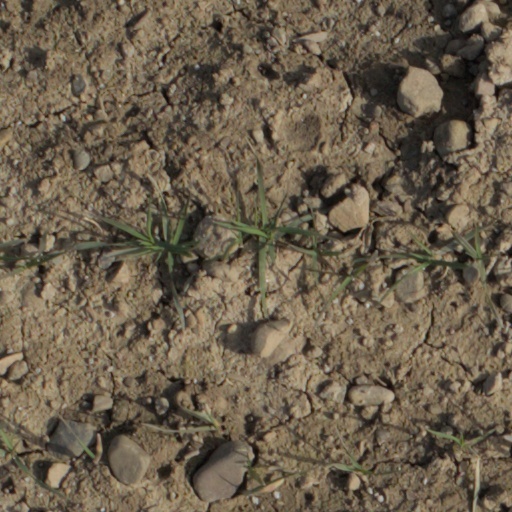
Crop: wheat